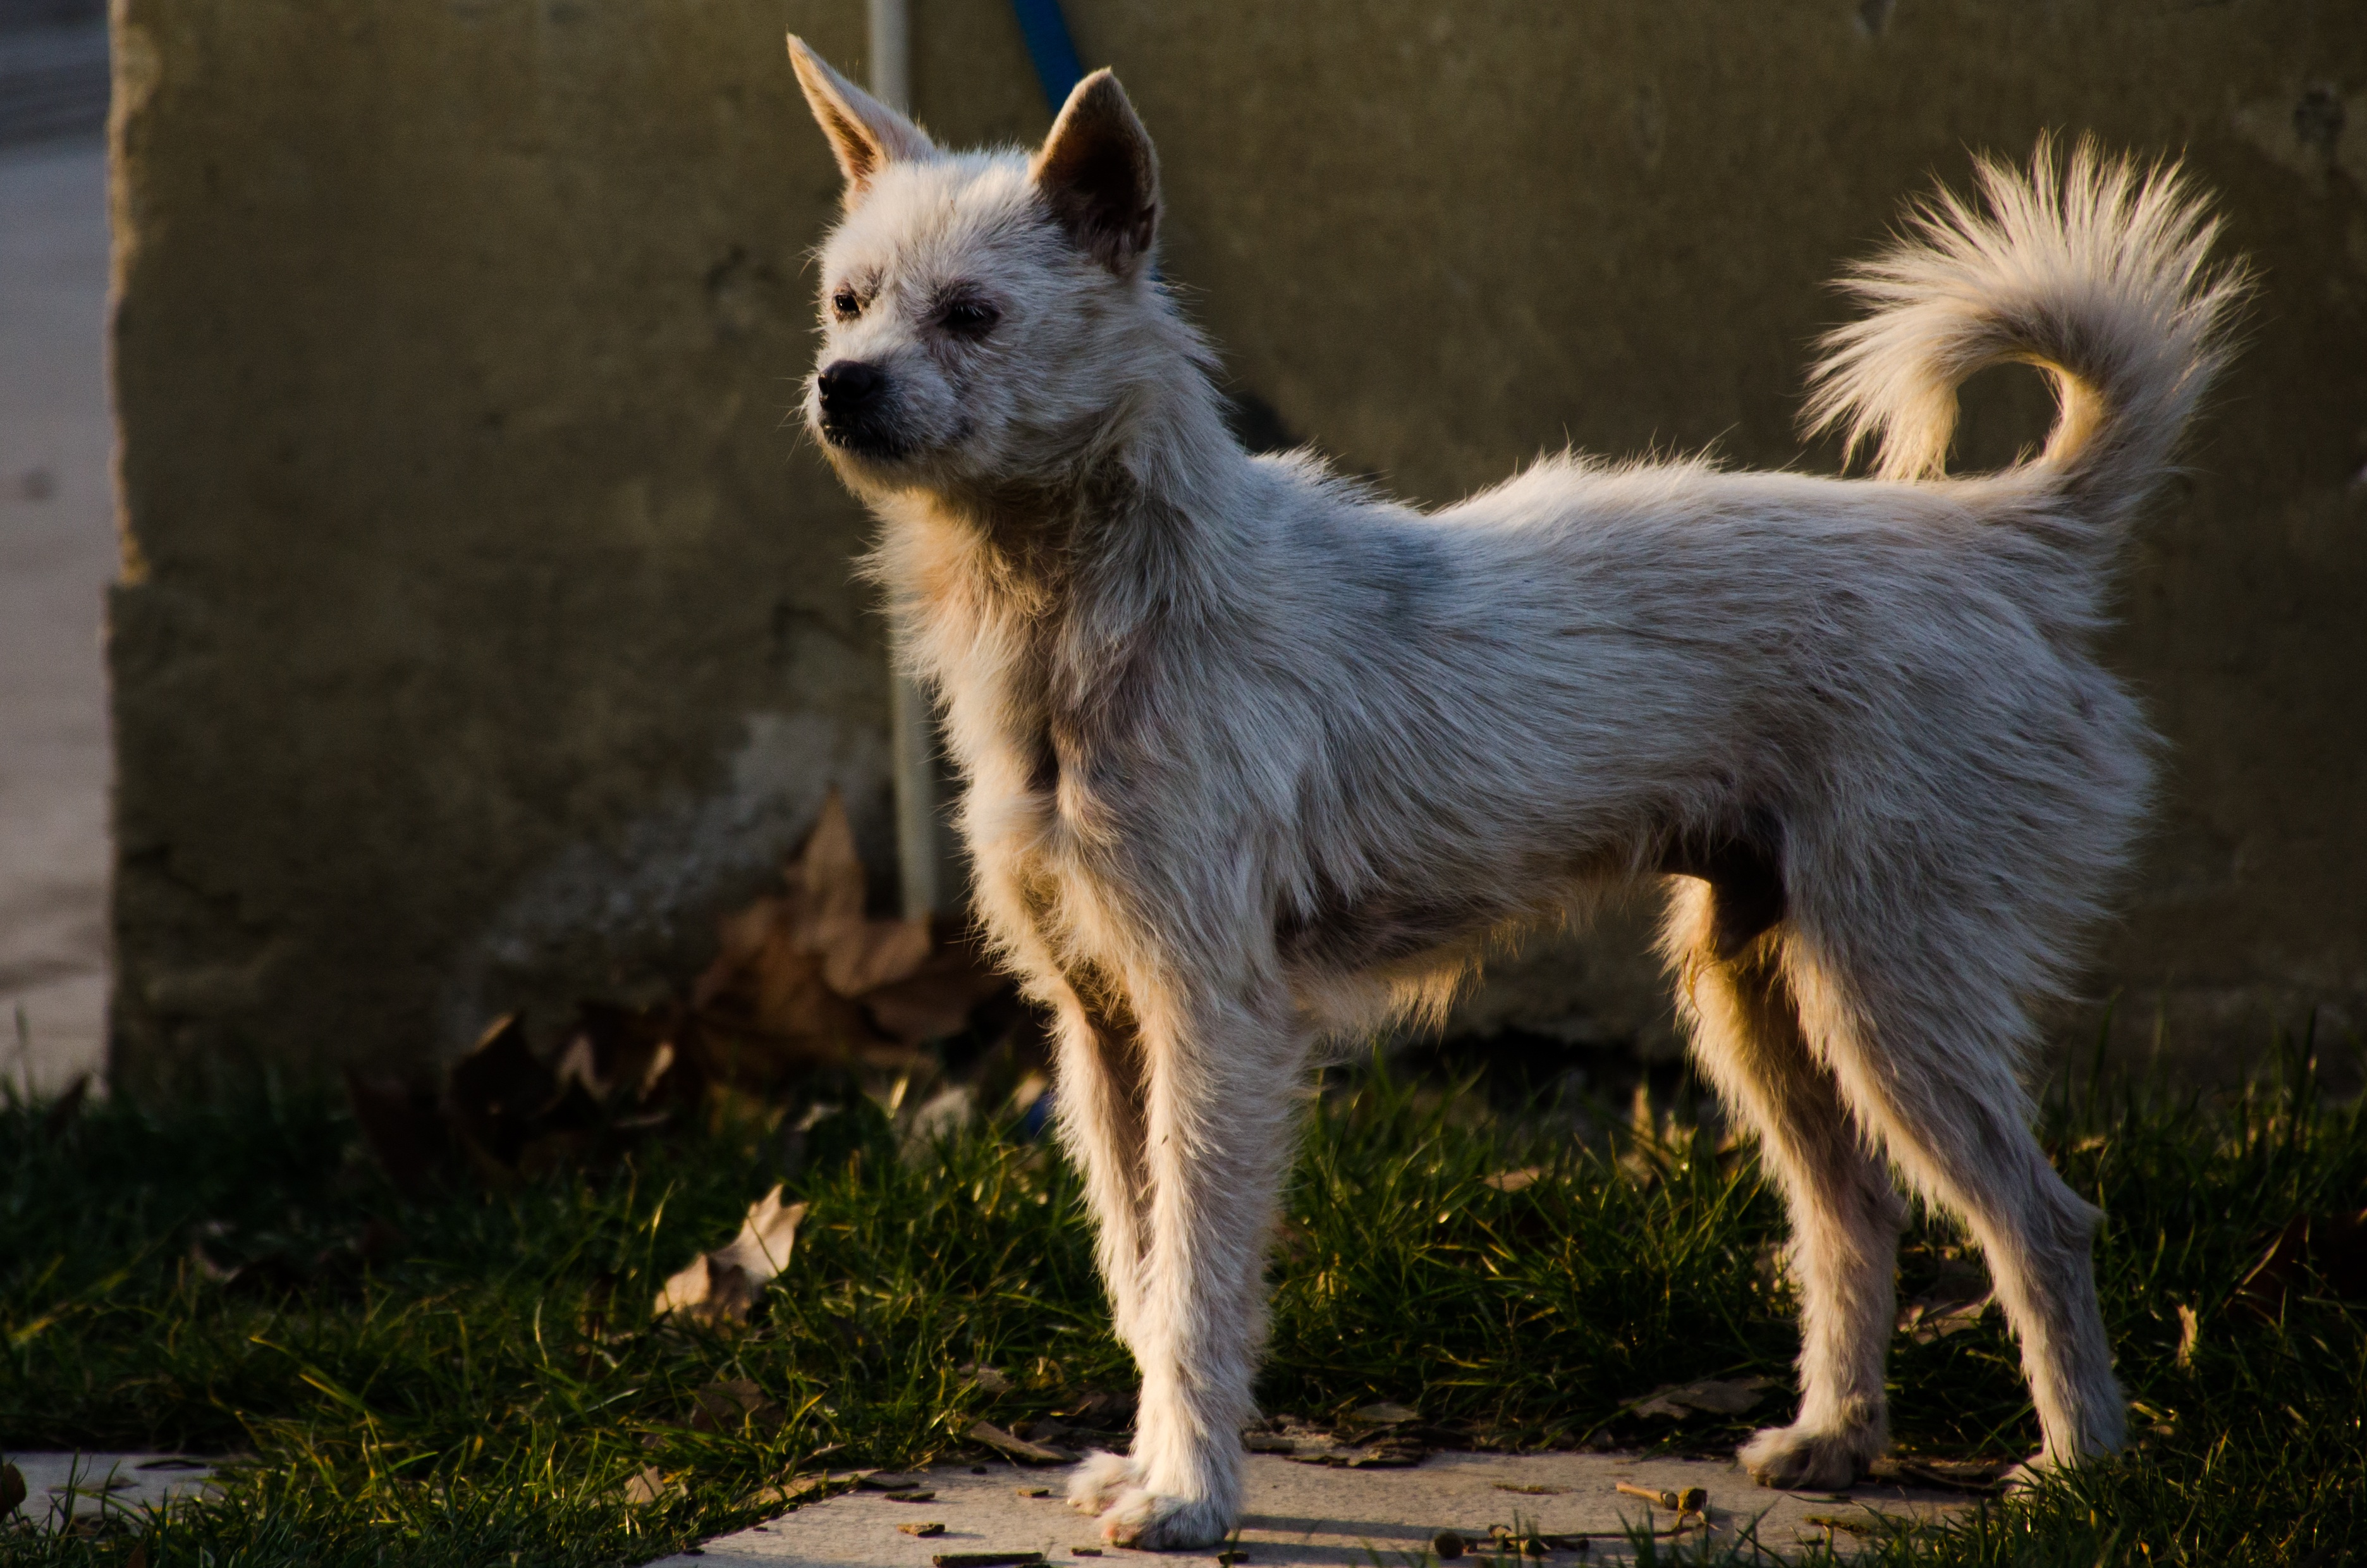
dog, animal, mammal, vertebrate, dog breed, white dog, dog like mammal, carnivoran, dog breed group